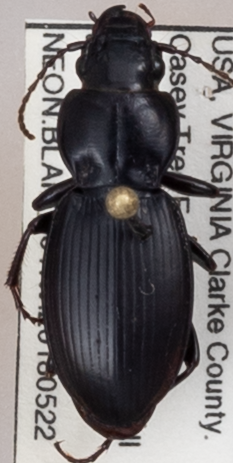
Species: Cyclotrachelus furtivus
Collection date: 2018-05-22
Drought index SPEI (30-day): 1.69
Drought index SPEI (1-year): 0.26
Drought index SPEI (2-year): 0.642